Churchill Rocket Research Range

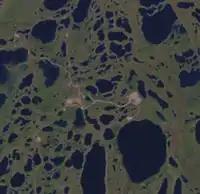
Complex seen from Landsat 7 in June 2013

The Churchill Rocket Research Range is a Canadian former rocket launch site located outside Churchill, Manitoba. The facility was used by Canada and the United States beginning in 1954 for sub-orbital launches of sounding rockets to study the upper atmosphere. The site was scientifically beneficial due to lying in the center of a zone containing high aurora activity. Over 3,500 sub-orbital flights were launched from the site.